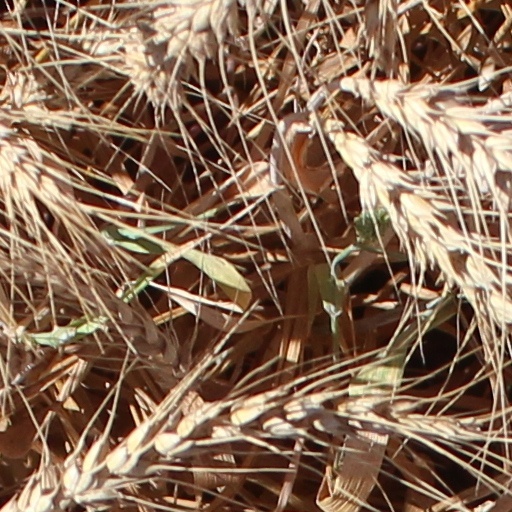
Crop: wheat